Tip jet

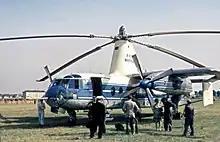
The Fairey Rotodyne prototype, circa 1959

During the Second World War, German engineer Friedrich von Doblhoff suggested powering a helicopter with ramjets located on the rotor tips. His idea was taken forwards and, during 1943, the WNF 342 V1 became the first tip jet-powered helicopter; it used a conventional piston engine to drive both a compact propeller and an air compressor to provide air (subsequently mixed with fuel) via channels in the rotor head and the hollow rotor blades to combustion chambers set at the rotor tips. In addition to the WNF 342's experimental use by Germany, two prototypes were obtained by the United States as the conflict came to a close.